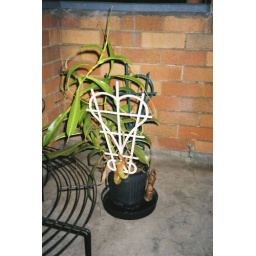
My balcony climbing pitcher plant in 2003. Its bigger now.